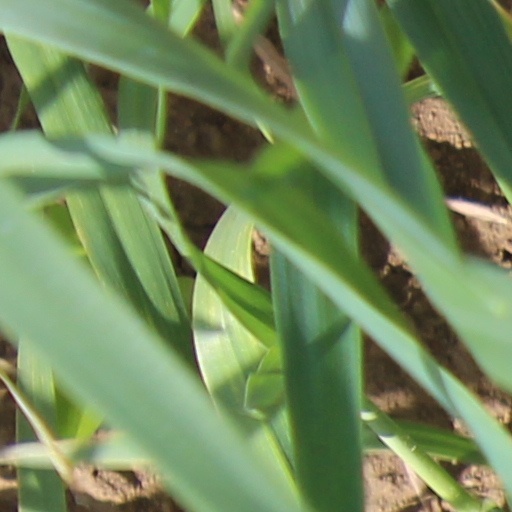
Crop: wheat